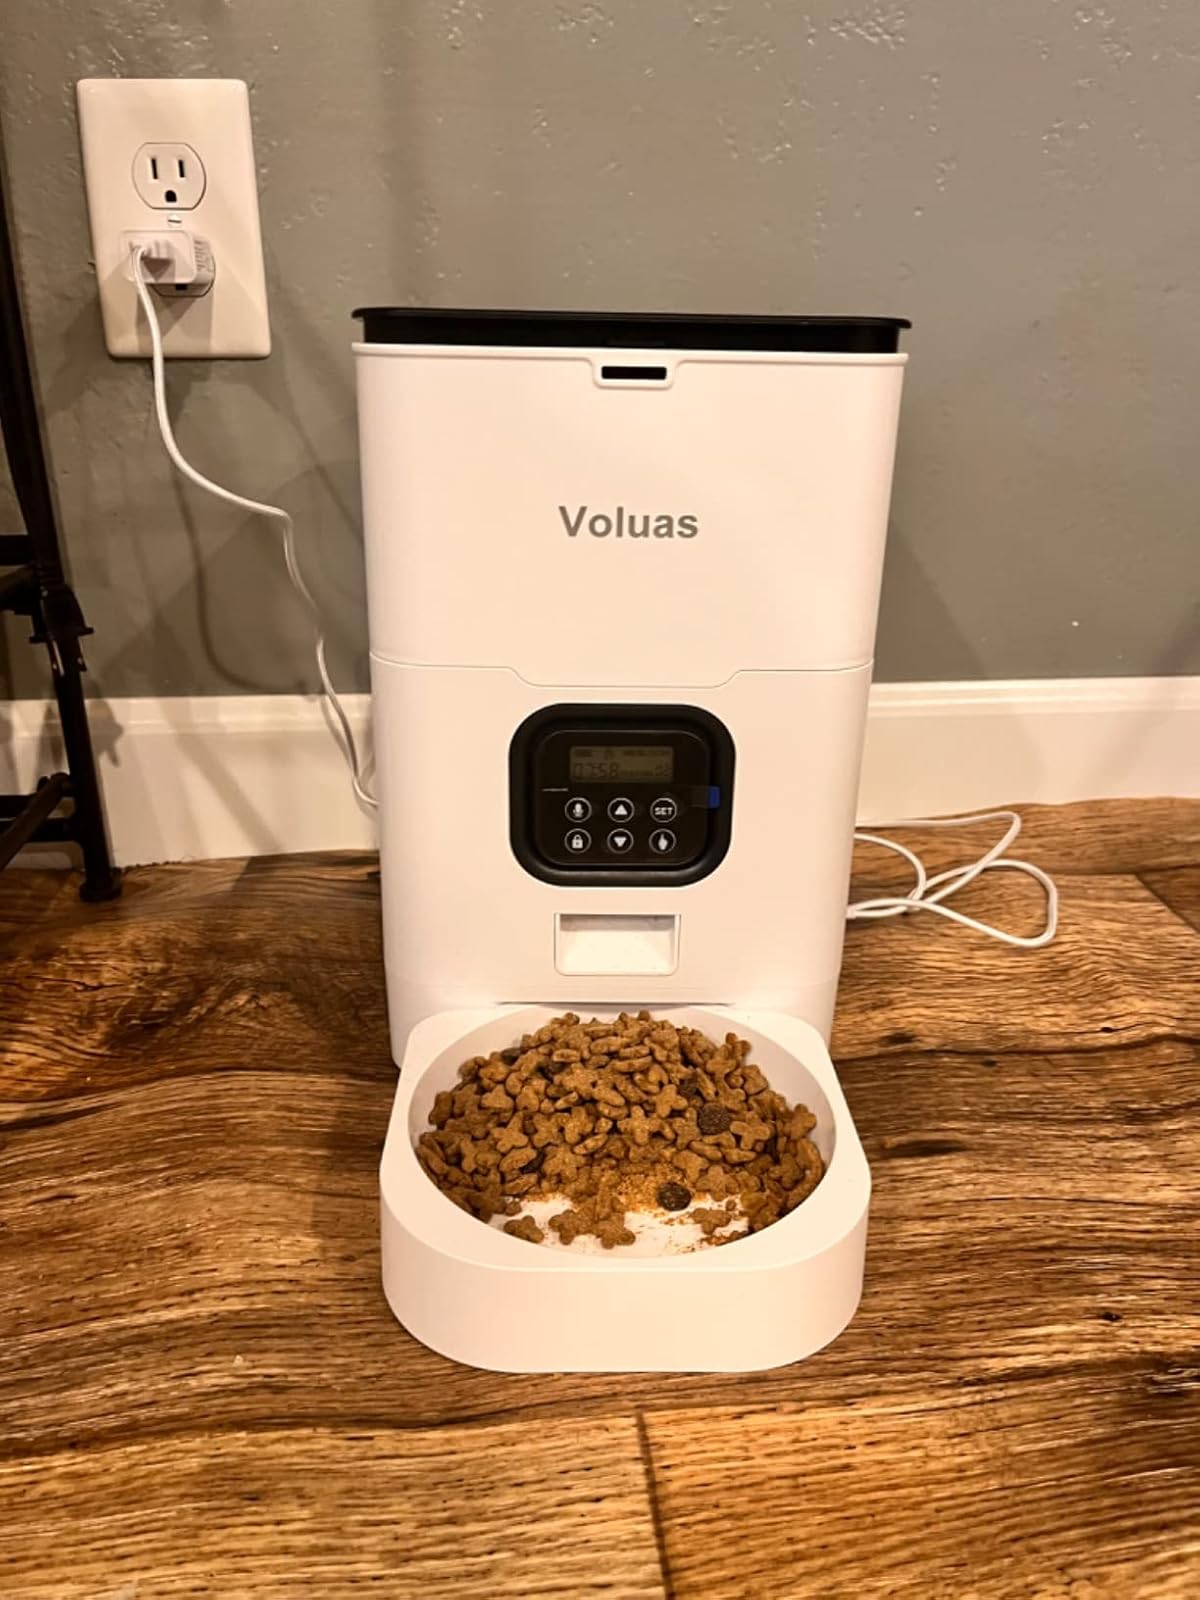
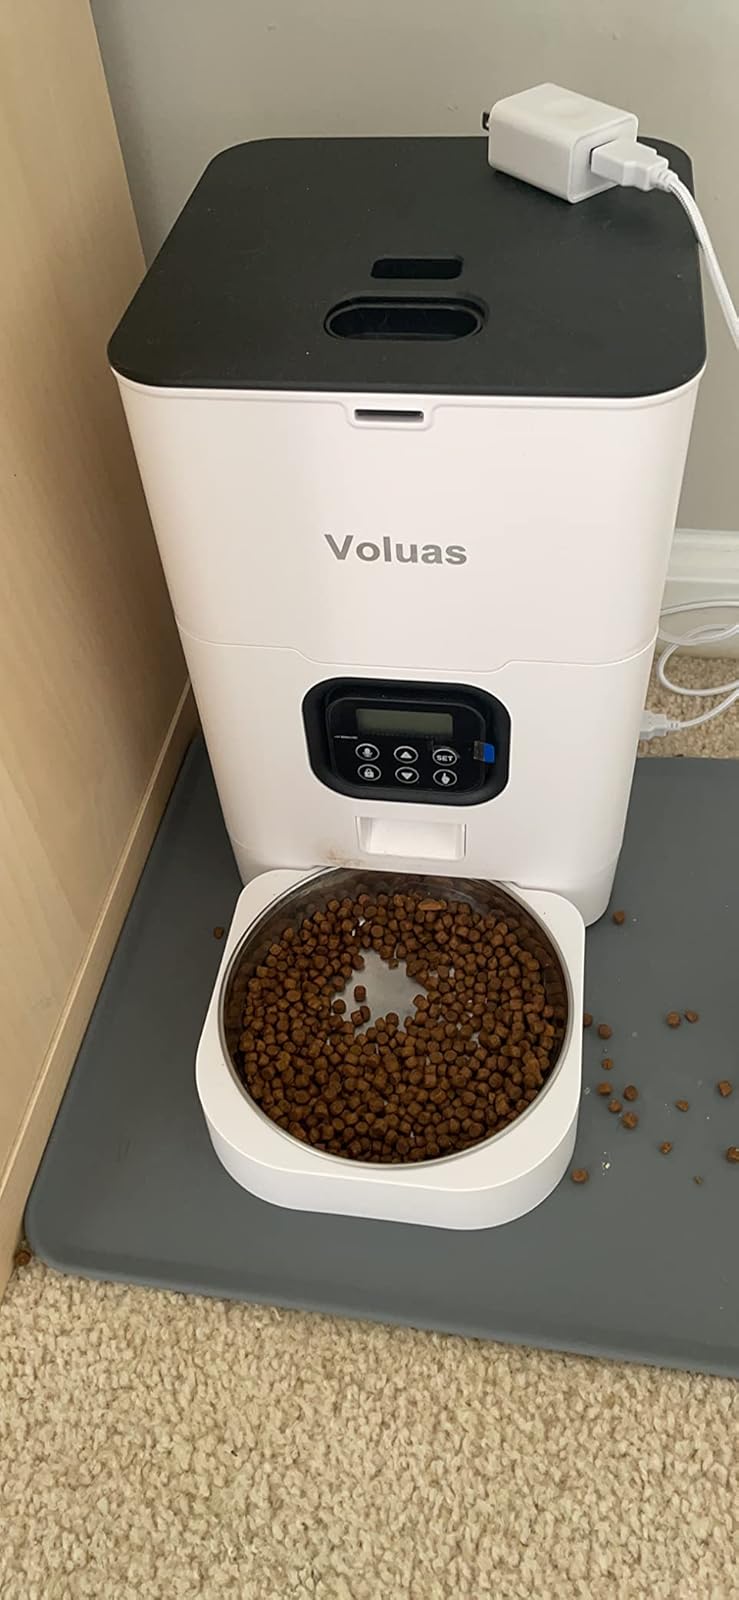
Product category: items_feeder
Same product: yes